Jon Challinor

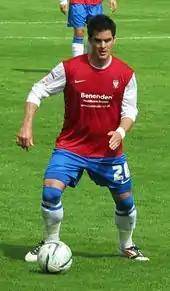
Challinor playing for York City in 2012

Ahead of Challinor's first season as a Football League player, he was quoted as saying "It's been a long time coming so I'm going to embrace it and enjoy every minute. I think almost every team I have played for has gone on to reach the League so to finally achieve it is a dream come true but it doesn't end there". He made his first appearance as a League player in a League Cup first round match away to Doncaster Rovers on 11 August 2012 as an 87th-minute substitute for McLaughlin. York lost 4–2 in a penalty shoot-out after a 1–1 extra time draw, although Challinor was successful in converting his penalty. He finished 2012–13 with 22 appearances before being released by York on 30 April 2013.